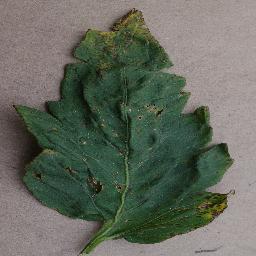
Label: Tomato___Bacterial_spot